New Harmony Historic District

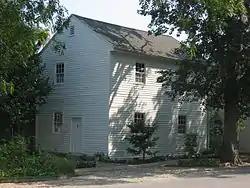
Ludwig Epple House

Other notable Harmonist sites and structures include the Rope Walk, part of the original 1,100-foot walk used to stretch, dry, and twist hemp into rope and the Harmonist Labyrinth, replanted and rebuilt in 1939 near its original site. Community House Number 2, a three-story, brick dormitory for single Harmonist members built in 1822, was later used by the Owen community for community activities, including a school. Thrall's Opera House/Community House Number 4, built in 1824, is a two-story Harmonist brick community house with Romanesque Revival alterations. Originally a Harmonist dormitory, the Owen community used it as a family dwelling, warehouse, and a place for public events. Renamed Union Hall in 1859, the building was used as a theater for a local acting company. After Eugene Thrall became its sole owner in 1888, the building was renamed Thrall's Opera House. In the early 20th century it was used as a nickelodeon movie house and later a gas station/garage before it was restored as a Victorian-era theater.